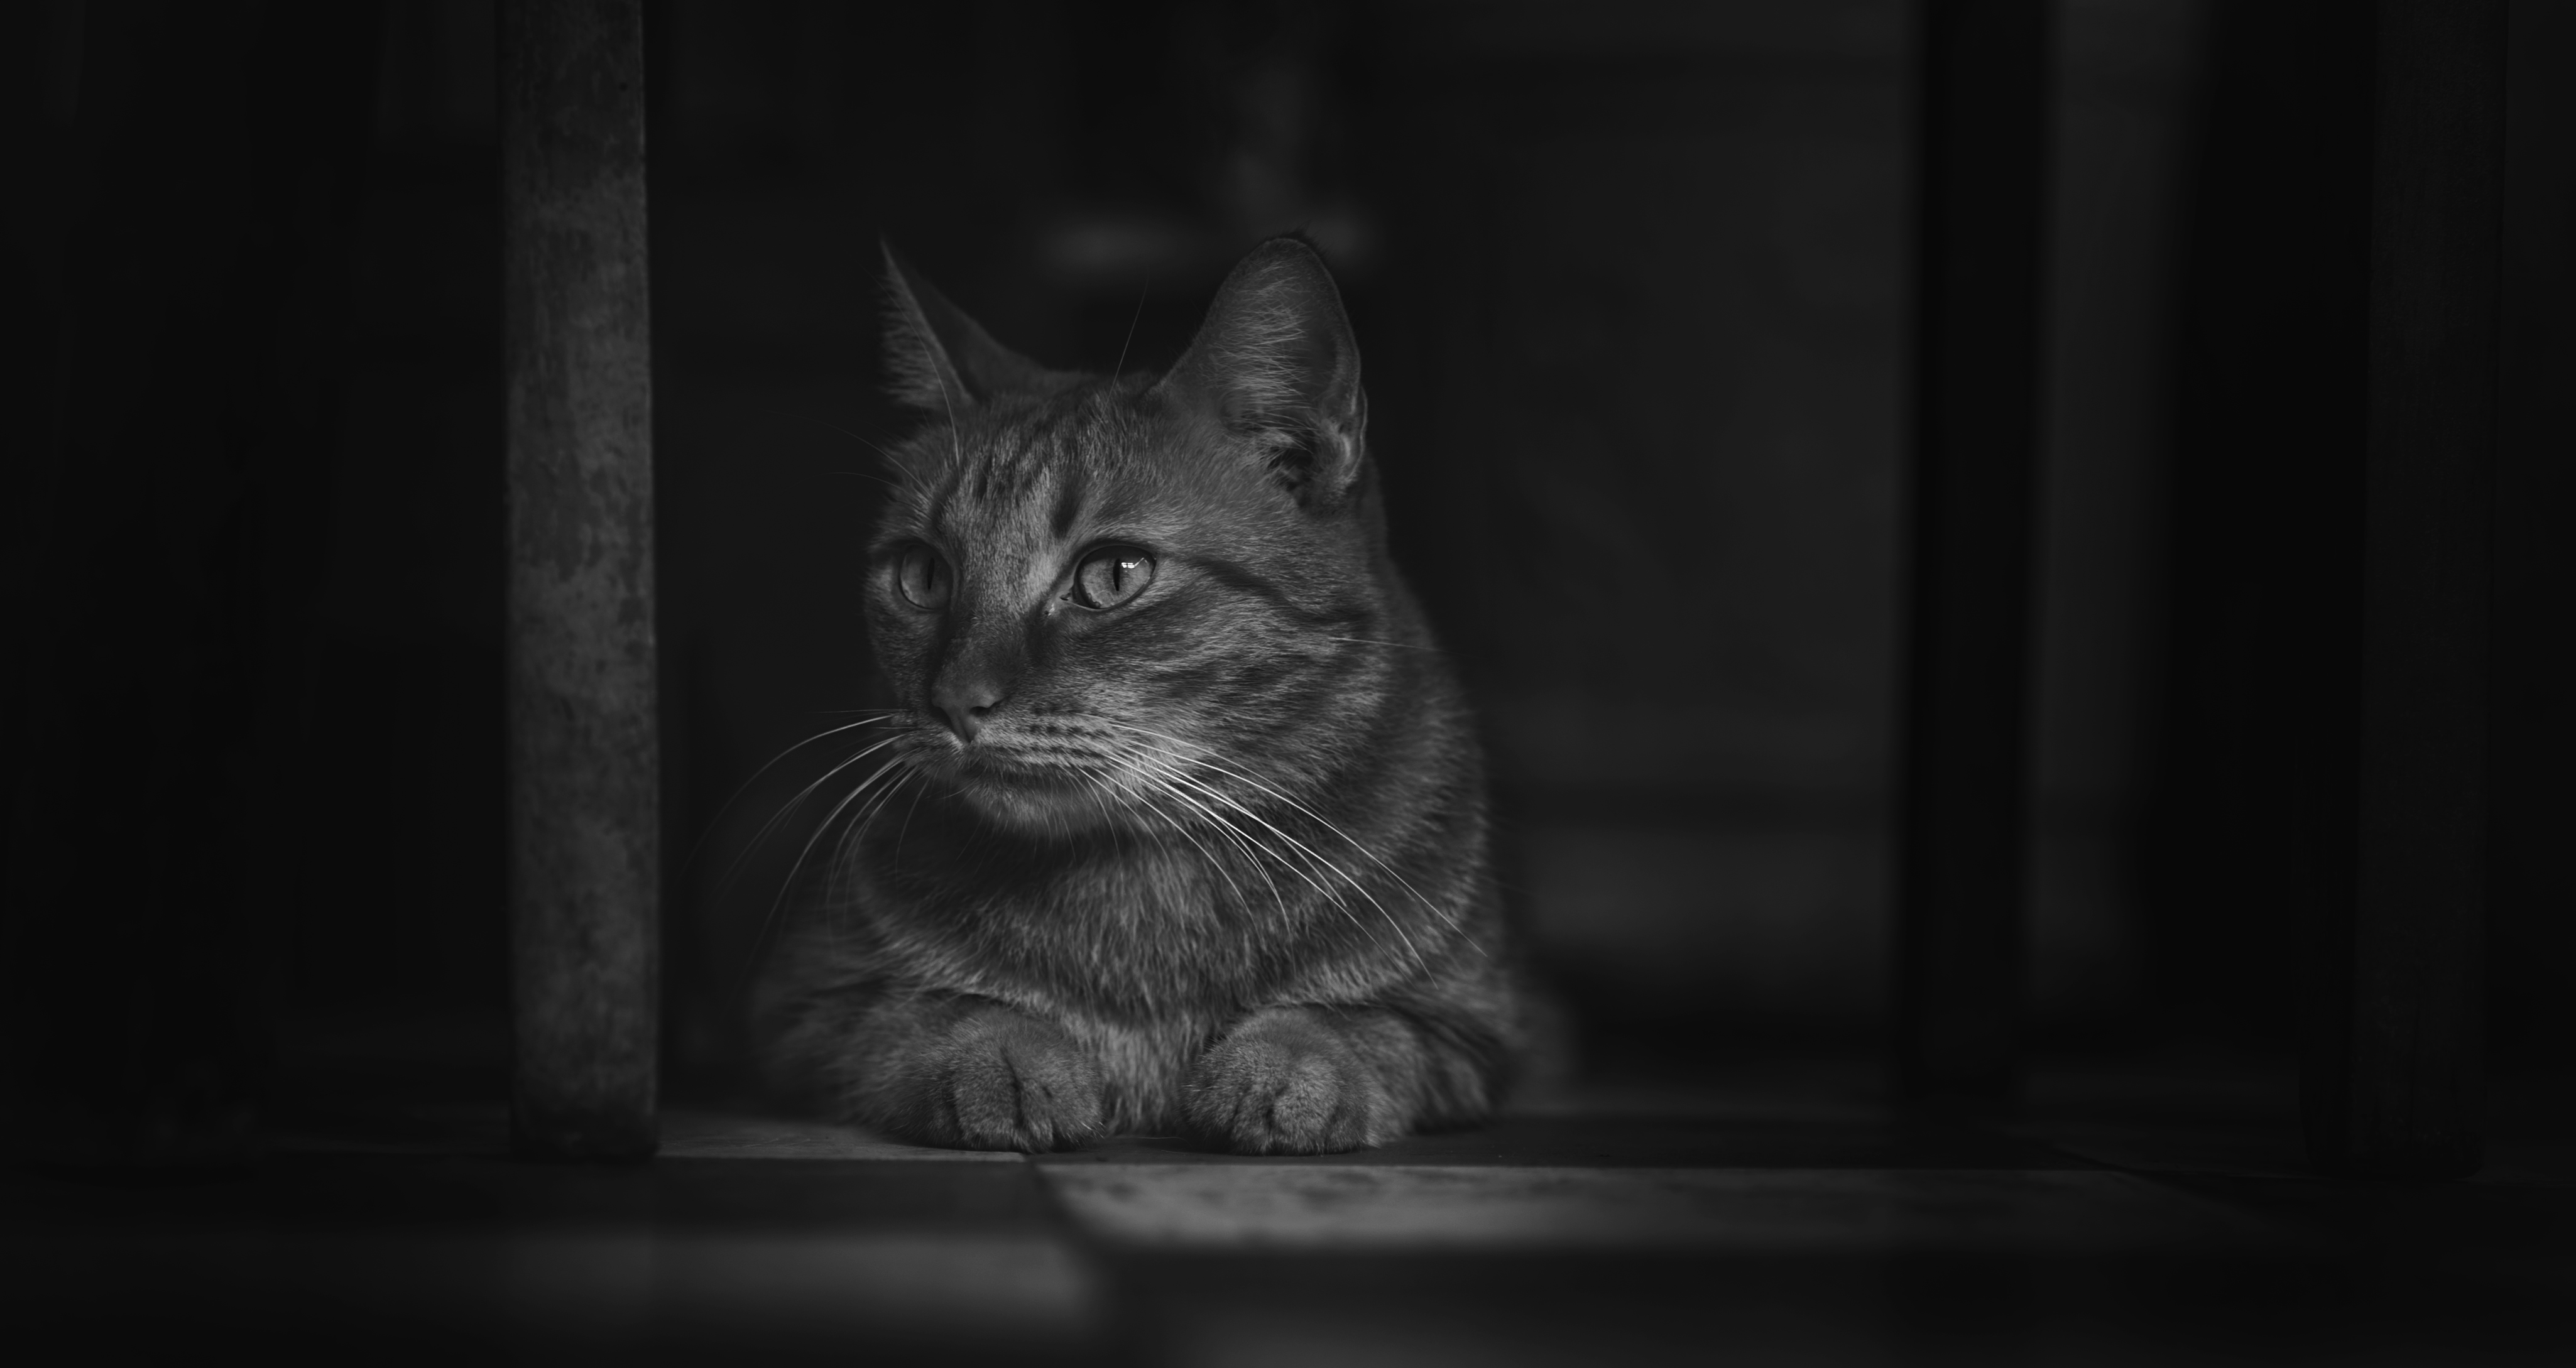
cat, animals, cute, lovely, pet, black, black and white, whiskers, mammal, monochrome photography, small to medium sized cats, cat like mammal, photography, darkness, snapshot, eye, fauna, monochrome, snout, black cat, tabby cat, organ, domestic short haired cat, still life photography, carnivoran, kitten, stock photography